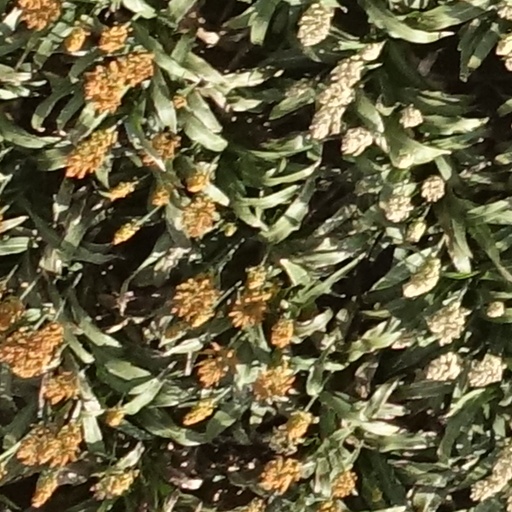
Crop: sorghum